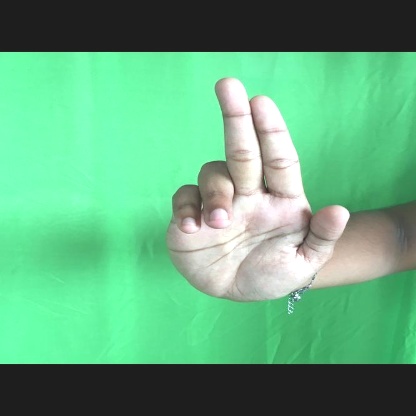
Mudra: Ardhapathaka